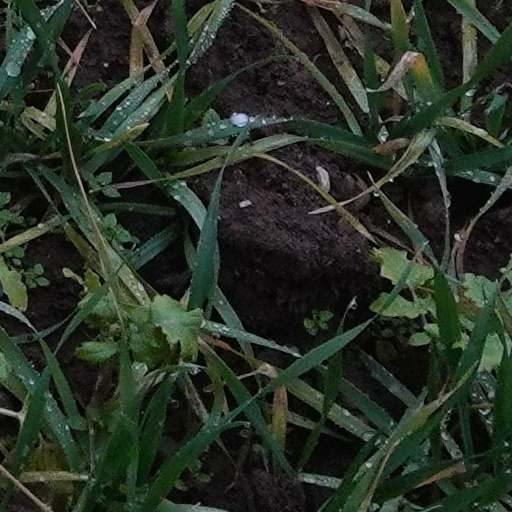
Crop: wheat